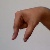
The image shows a hand gesture representing the letter 'Q' in Indian Sign Language.